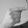
ASL letter: G